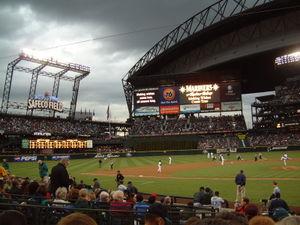
Seattle est la plus grande ville de l'État de Washington et du Nord-Ouest des États-Unis. Elle est située entre le Puget Sound et le lac Washington, à environ 155 km au sud de la frontière entre le Canada et les États-Unis. Elle est le siège du comté de King.
Le T-Mobile Park est un stade de baseball à toit rétractable qui est adjacent au CenturyLink Field et situé dans le quartier de SoDo à Seattle, dans l'État Washington.